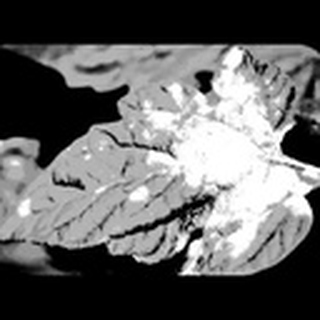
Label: cotton_powdery_mildew